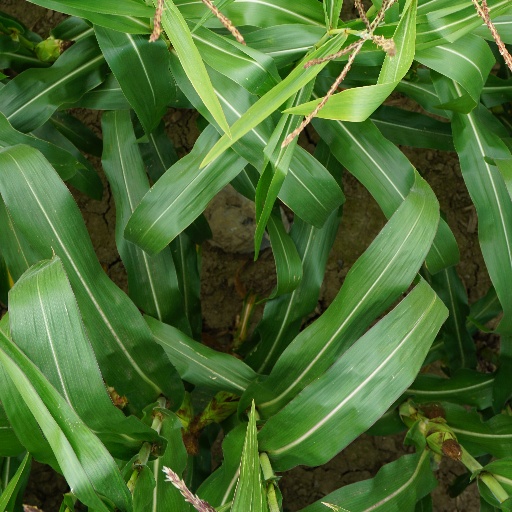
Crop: maize; corn